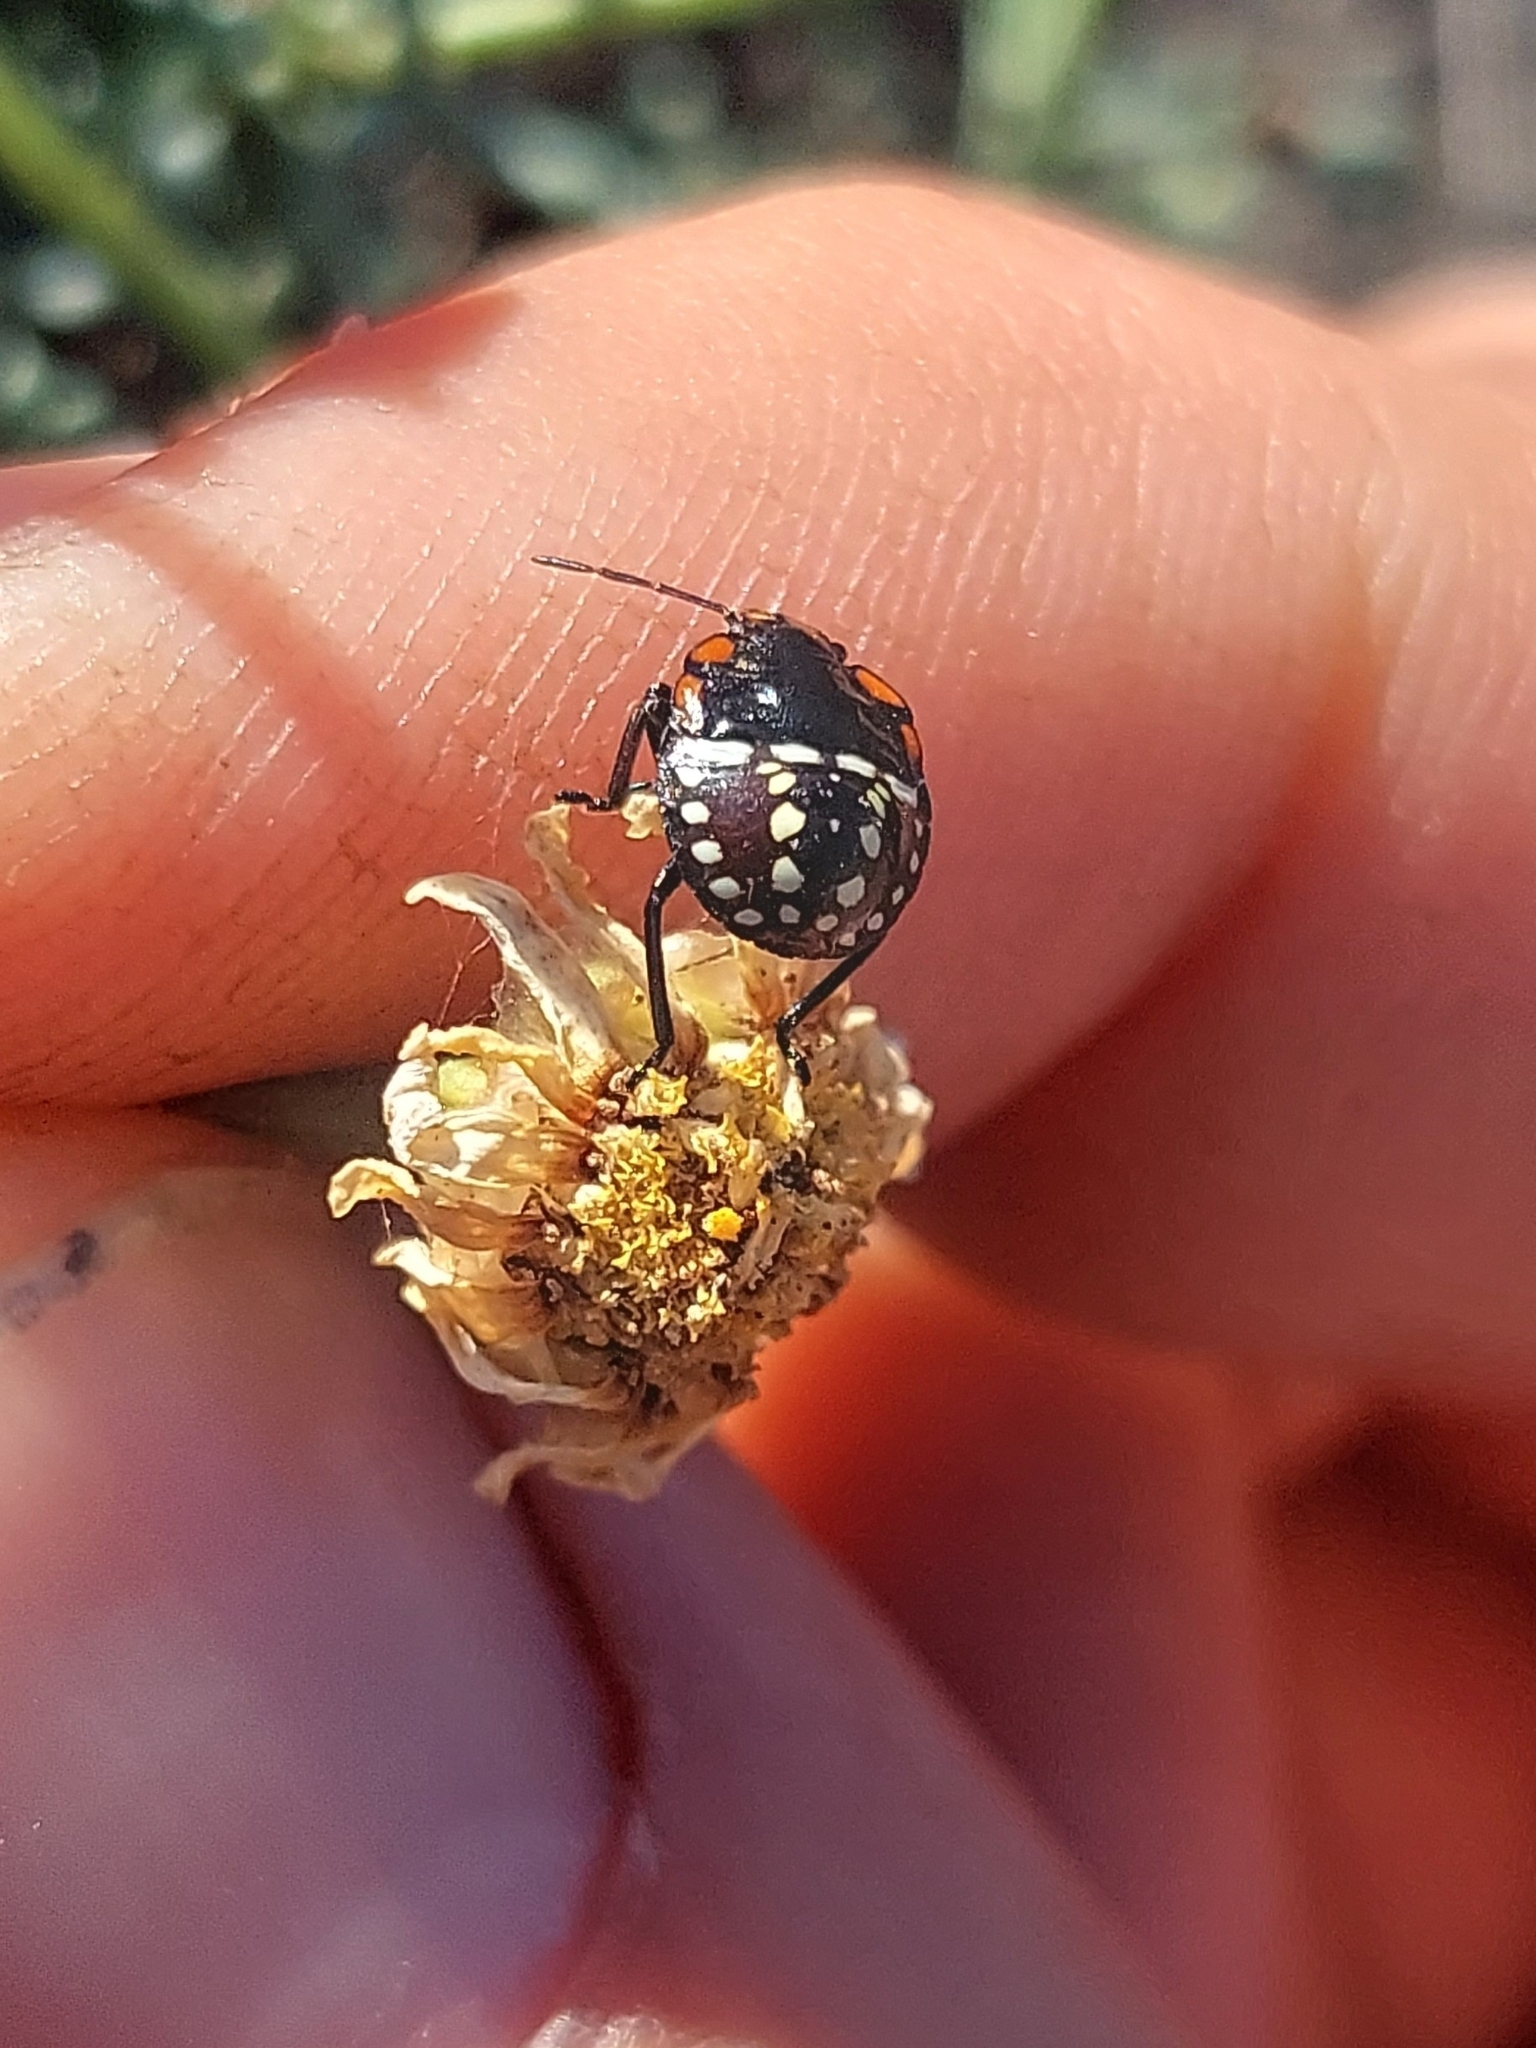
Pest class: stink_bug